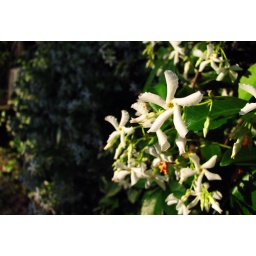
The jasmine on the fence around our house is blowin' up pretty hard right now.